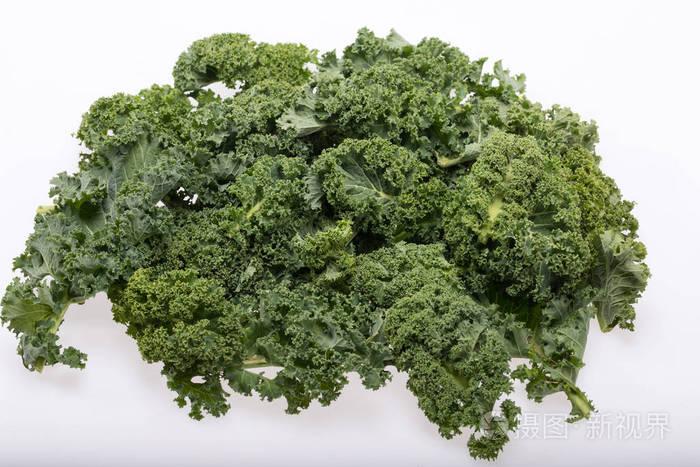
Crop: unknown
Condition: cabbage